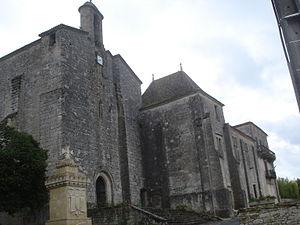
Saint-Ferme est une commune du Sud-Ouest de la France, située dans le département de la Gironde.
La via Lemovicensis est le nom latin d'un des quatre chemins de France du pèlerinage de Saint-Jacques-de-Compostelle. Elle passe par Limoges, d'où son nom, mais son lieu de rassemblement et de départ est l'abbaye de la Madeleine à Vézelay. Elle traverse le pays d'étape en étape jusqu'au village basque d'Ostabat, où elle fusionne d'abord avec la via Turonensis, puis un peu plus loin avec la Via Podiensis.